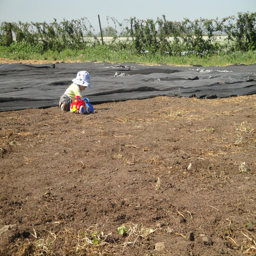
person enjoyed the field for his tractor of course .